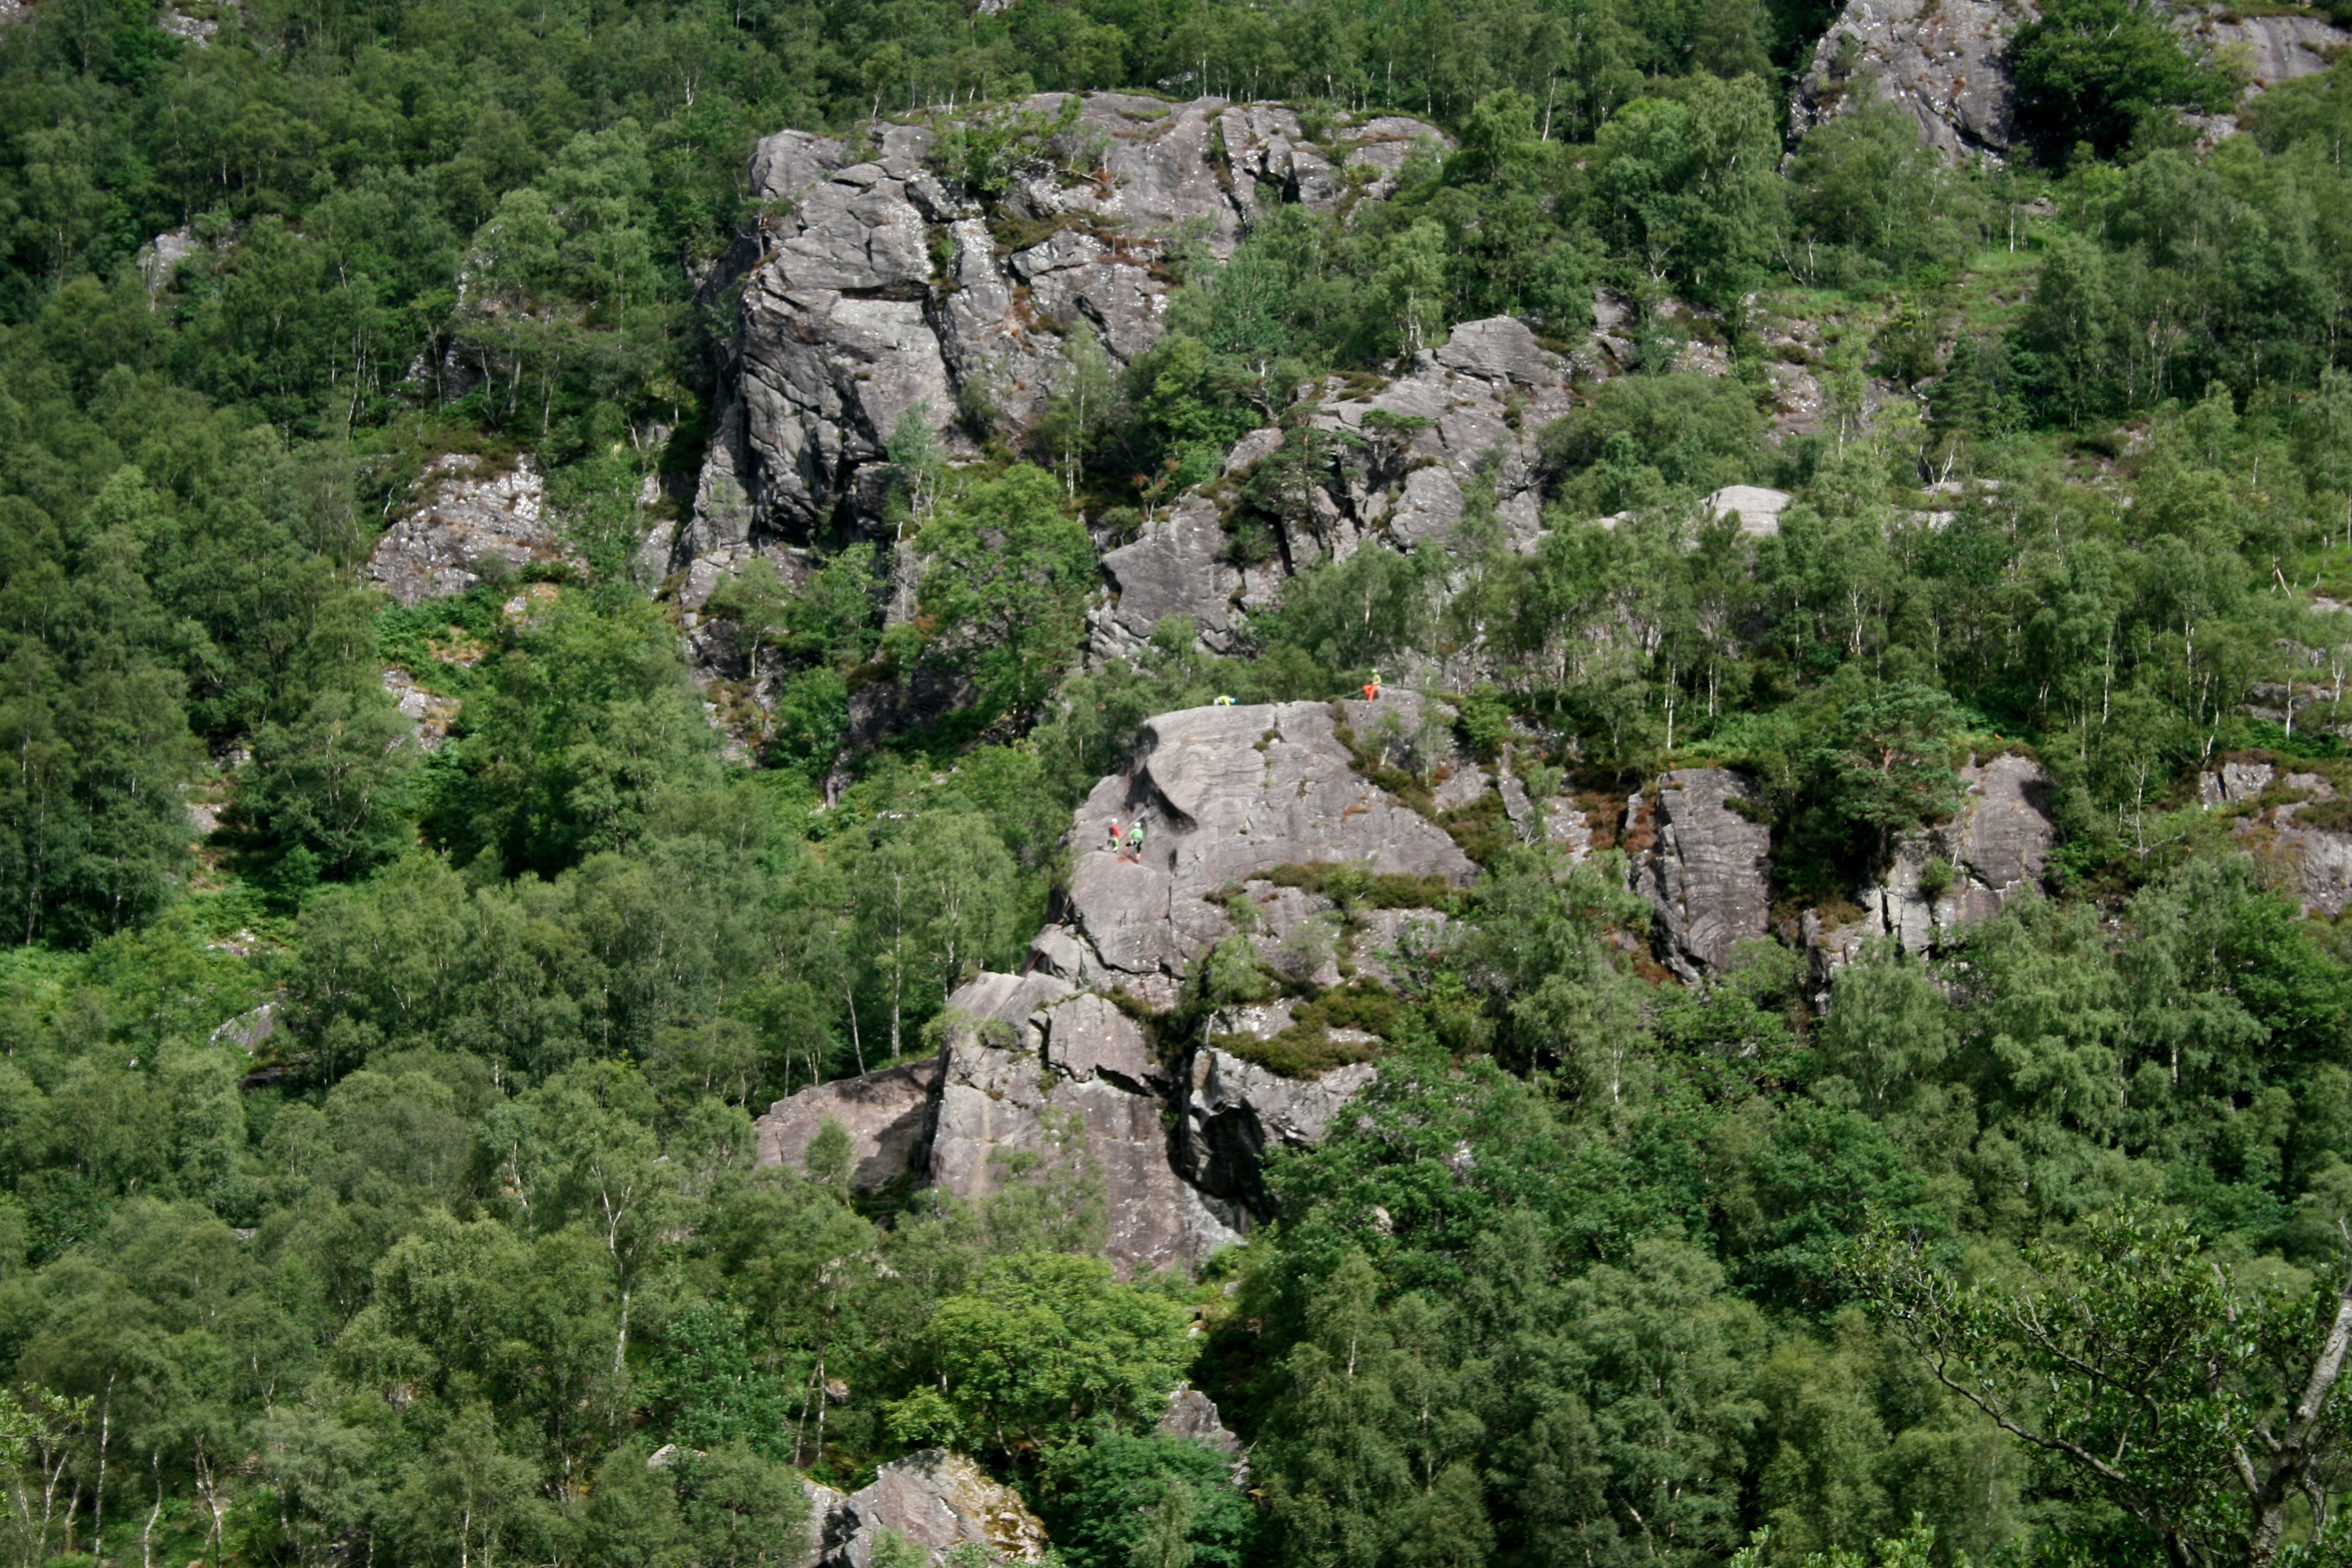
natural, plant community, plant, bedrock, tree, mountain, natural landscape, terrain, formation, groundcover, outcrop, forest, shrub, landscape, escarpment, temperate broadleaf and mixed forest, geology, hill, subshrub, wildlife, batholith, riparian zone, jungle, shrubland, grass, klippe, chaparral, rock, tropical and subtropical coniferous forests, valley, old growth forest, conifer, valdivian temperate rain forest, fault, cliff, rainforest, riparian forest, erosion, badlands, temperate coniferous forest, wadi